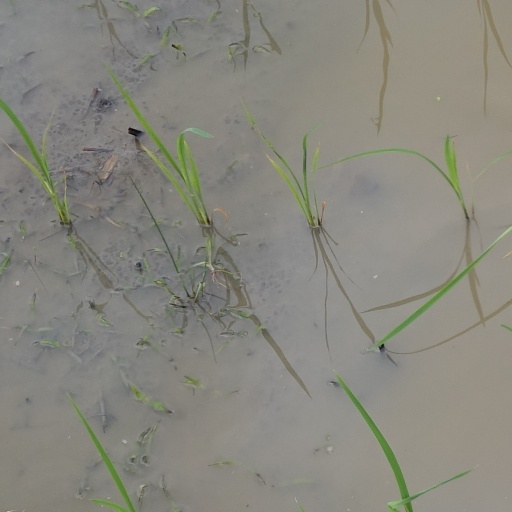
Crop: rice